Equaliser Goal

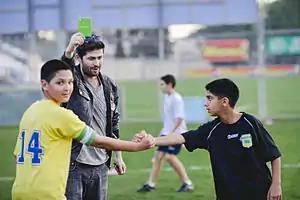
A volunteer referee gives a Green Card to a player for appreciation of good behavior and fairness.

The project started in 2009 with seven teams, from seven different schools, and has since grown rapidly. Today (2016), 115 teams participate in the project, consisting of 1,700 children aged 9 to 12. Participants include boys and girls; Jews, Muslims, Druze in Israel and others; Teams of deaf and hearing impaired; And also mixed teams - Jews and Arabs, new immigrants alongside Israeli born.